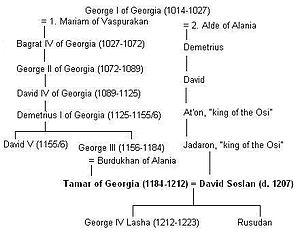
David Soslan est un prince alain et un roi consort de Géorgie en tant que second époux de la reine Tamar la Grande avec qui il se marie vers 1189. Il est surtout connu pour ses exploits militaires face aux voisins musulmans des Géorgiens.